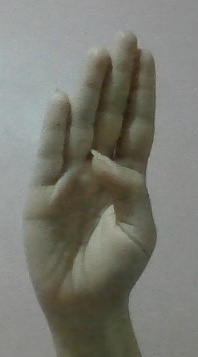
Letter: kaaf